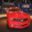
Label: automobile